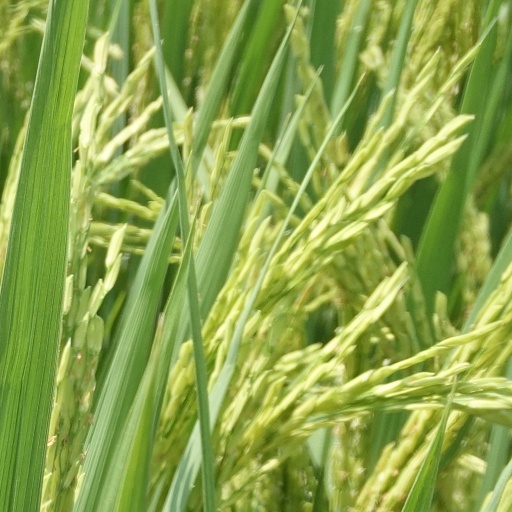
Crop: rice